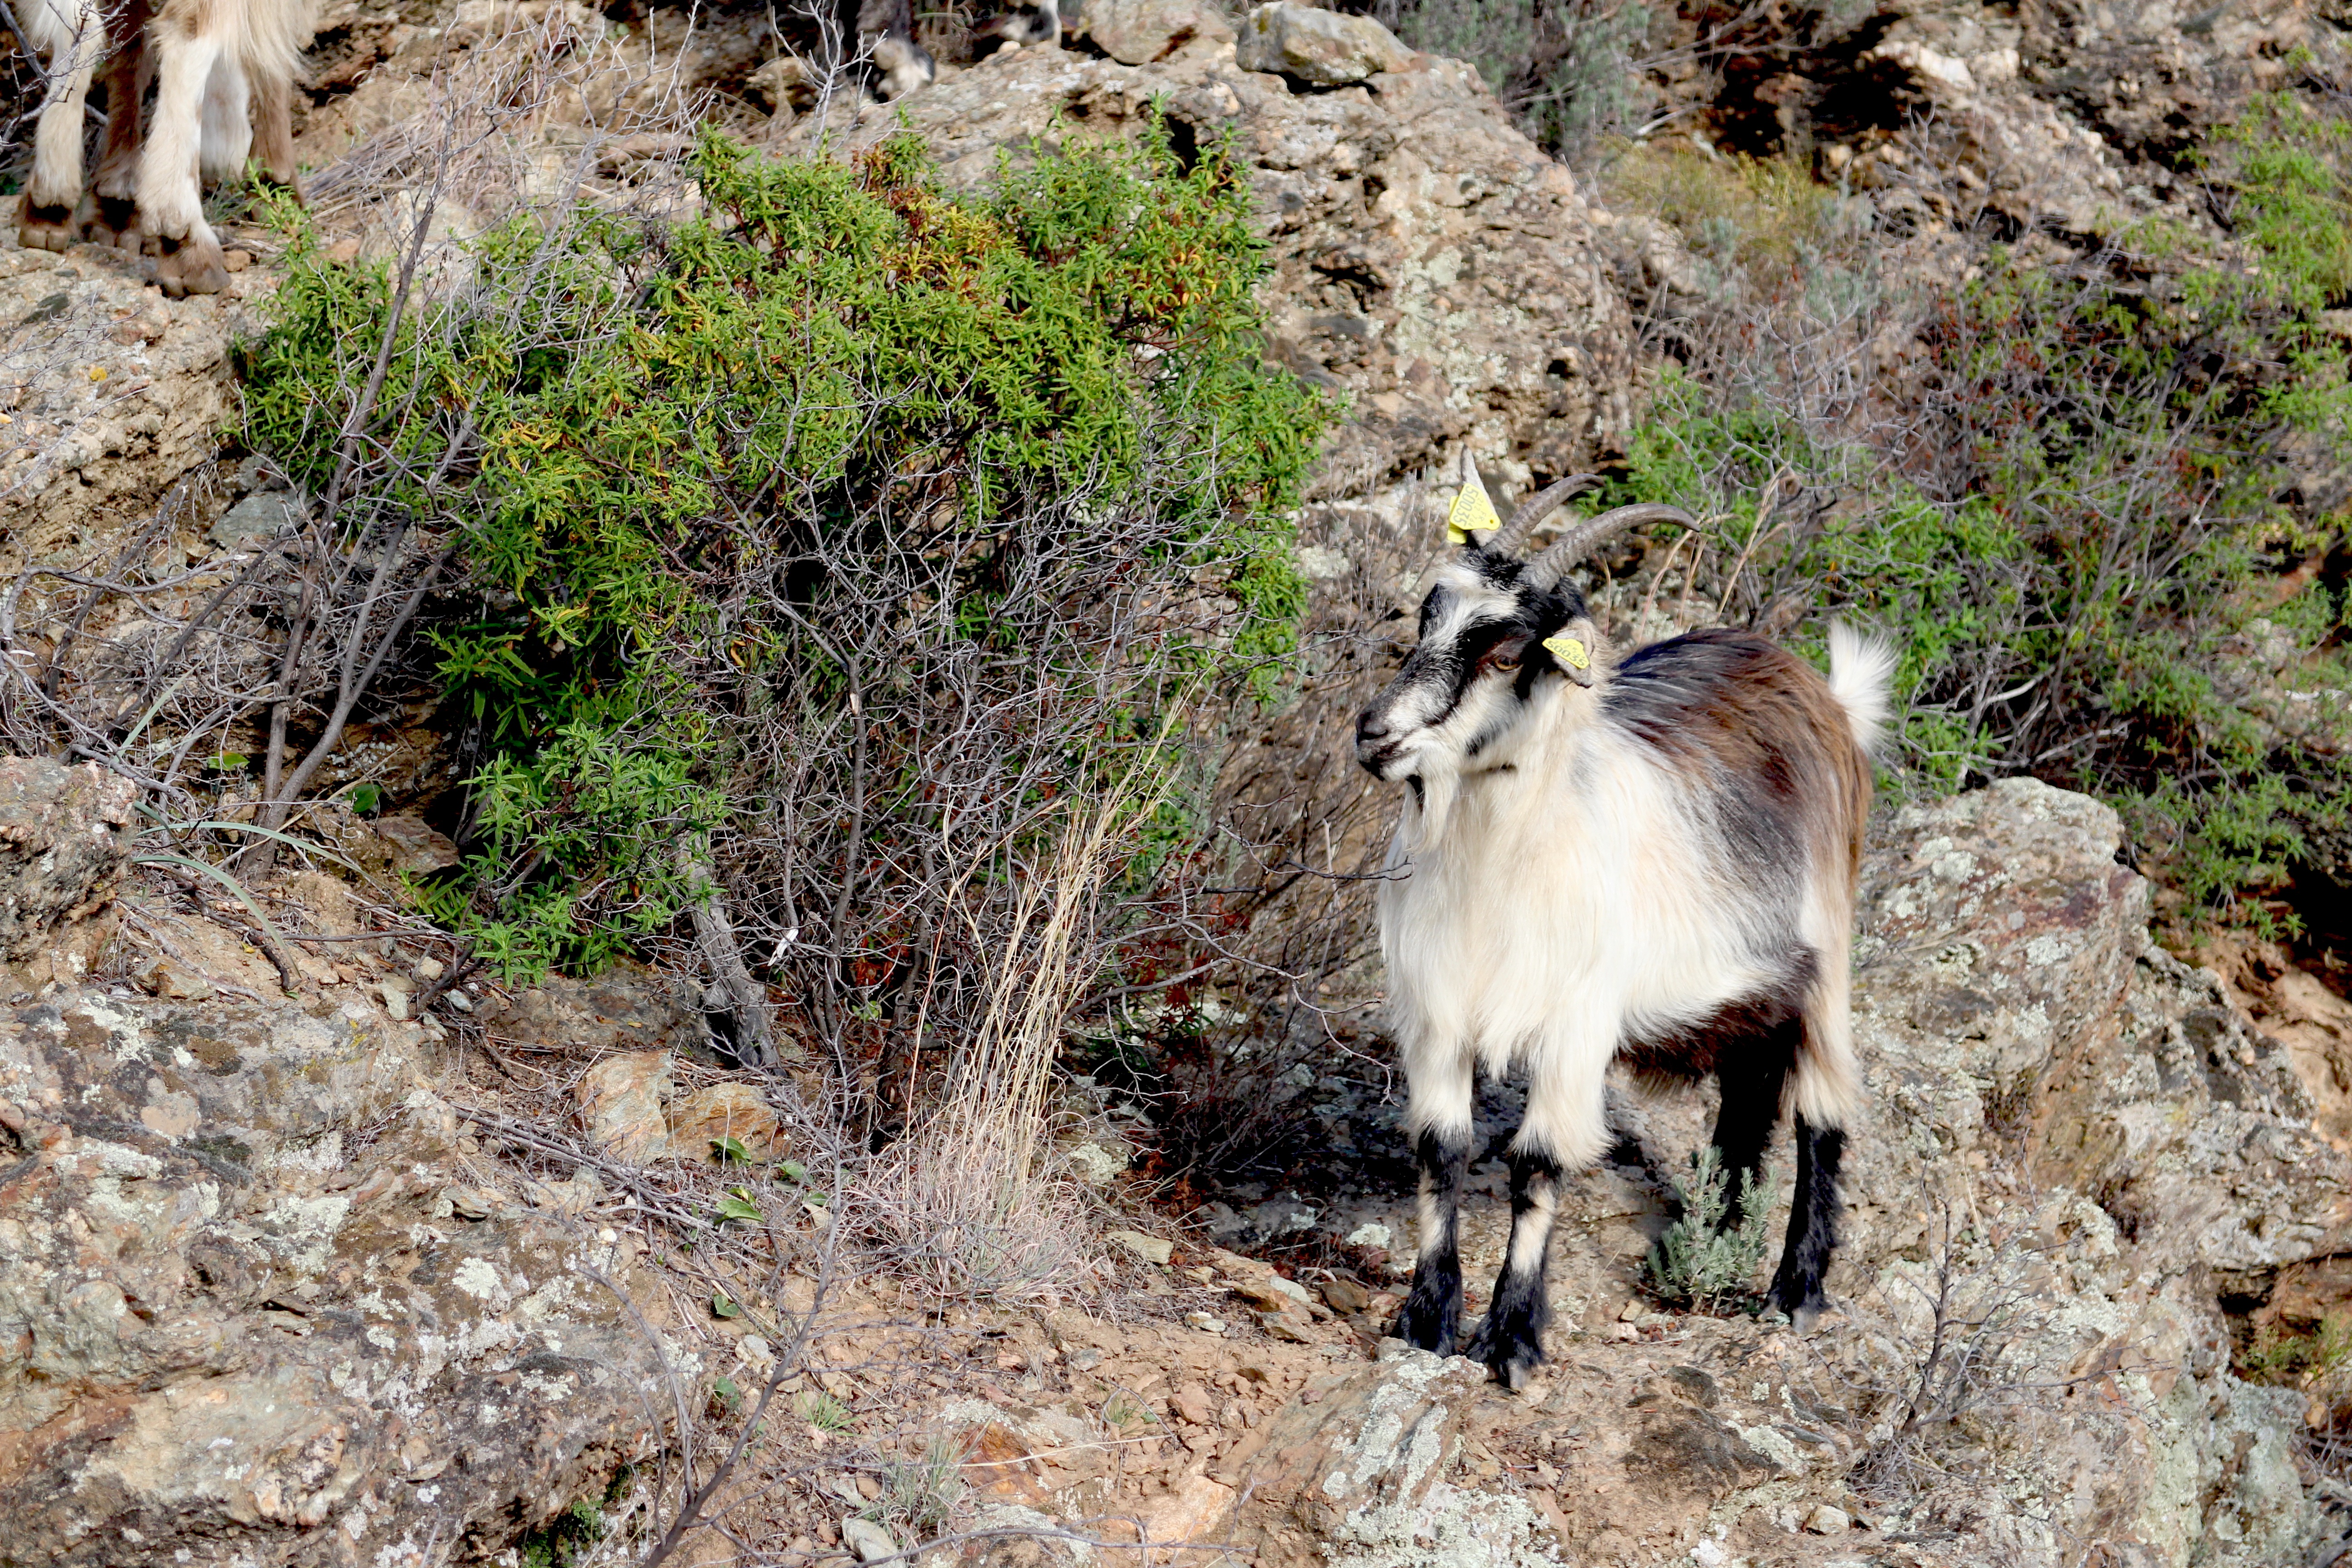
nature, wilderness, wildlife, goat, mammal, fauna, mountain goat, goats